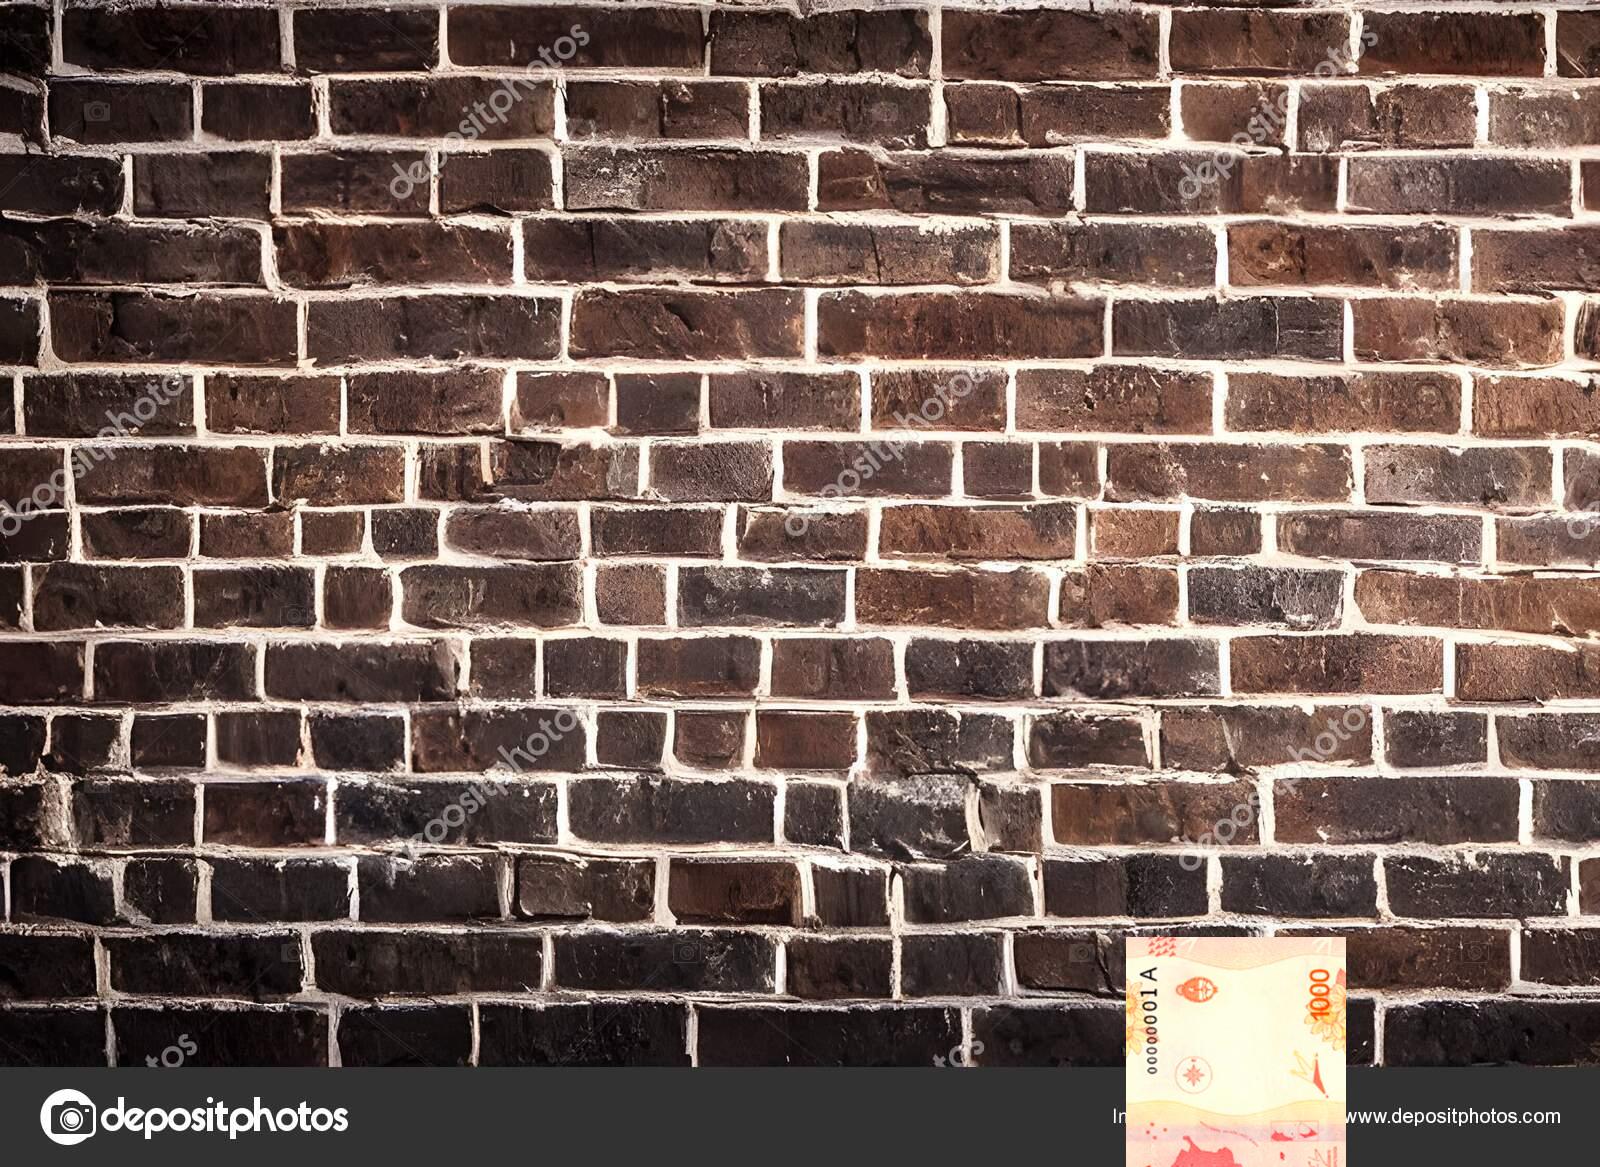
Denominación: 1000